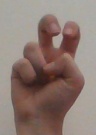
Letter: toot